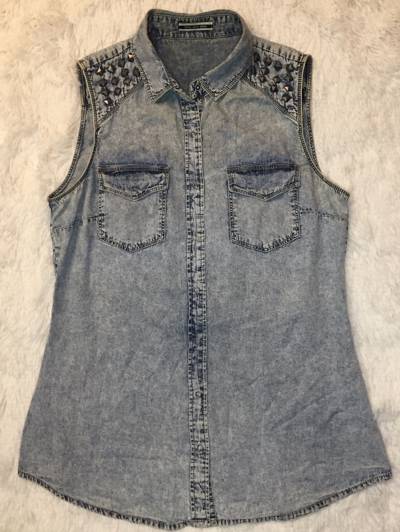
Waste category: clothes